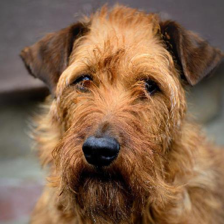
Label: animals